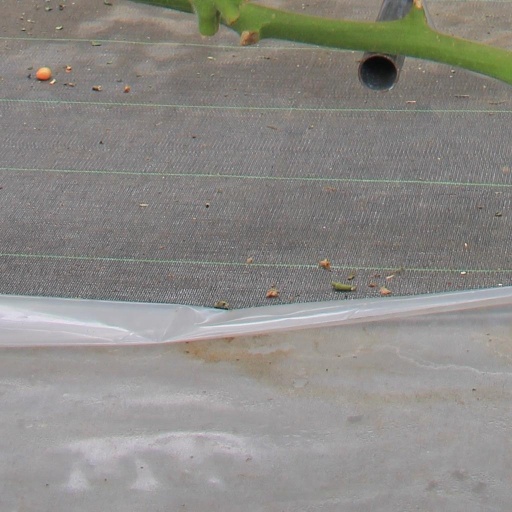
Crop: tomato